Sorbs

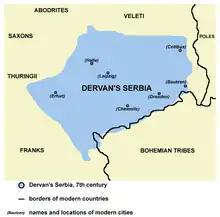
7-century Sorbian Duchy of Dervan

Sorbian tribes, Sorbi/Surbi, are noted in the mid-9-century work of the Bavarian Geographer. Having settled by the Elbe, Saale, Spree, and Neisse in the 6 and early 7 century, Sorbian tribes divided into two main groups, which have taken their names from the characteristics of the area where they had settled. The two groups were separated from each other by a wide and uninhabited forest range, one around Upper Spree and the rest between the Elbe and Saale. Some scholars consider that the contemporary Sorbs are descendants of the two largest Sorbian tribes, the Milceni (Upper) and (Lower), and these tribes' respective dialects have developed into separate languages. However, others emphasize differences between these two dialects and that their respective territories correspond to two different Slavic archeological cultures of Leipzig group (Upper Sorbian language) and Tornow group ceramics (Lower Sorbian language), both a derivation of Prague(-Korchak) culture.